Elisa (Italian singer)

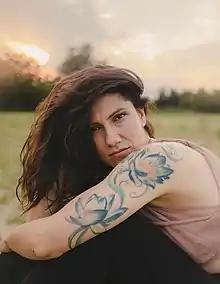
Elisa in 2020

Elisa Toffoli (born 19 December 1977), known professionally as Elisa, is an Italian singer, songwriter and record producer. She draws inspiration from many genres such as pop, alternative rock, electronica, and trip hop. In Europe, she is recognised for the single "Come Speak to Me", while American audiences recognise the song "Dancing", featured in both the 2006 and 2007 seasons of "So You Think You Can Dance". On 18 December 2012, her collaboration with Ennio Morricone, "Ancora qui", was featured in Quentin Tarantino's film "Django Unchained" and on its soundtrack album, which was nominated for a Grammy Award for Best Compilation Soundtrack for Visual Media in 2014.